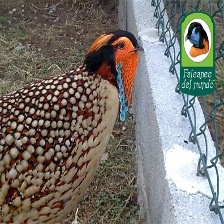
Species: CABOTS TRAGOPAN
Scientific name: TRAGOPAN CABOTI